Hudson's Bay Company

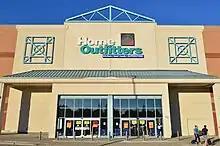
Home Outfitters at First Markham Place (now closed) in Markham, Ontario

In 1978, the Zellers discount store chain made a bid to acquire the HBC; however, the HBC turned the tables and acquired Zellers. That same year, the HBC also acquired Simpson's department stores, which were converted to Bay stores in 1991.